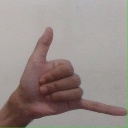
अक्षर: द